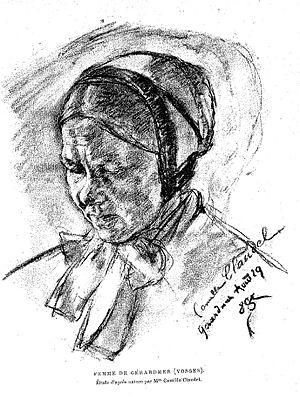
«
Camille Claudel née à Fère-en-Tardenois le 8 décembre 1864, et morte à Montdevergues le 19 octobre 1943, est une sculptrice et artiste peintre française.